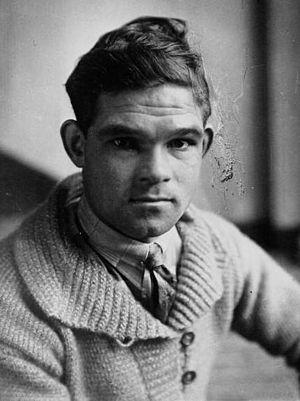
Cette page dresse la liste des coureurs de l'équipe cycliste Peugeot, équipe française de cyclisme sur route, qui a existé de 1901 à 1989.
Gaston Rebry, né le 29 janvier 1905 à Rollegem-Kapelle et mort le 3 juillet 1953 à Wevelgem, est un coureur cycliste belge.
Paris-Roubaix est l'une des plus anciennes courses cyclistes, créée en 1896 par Théodore Vienne après l'ouverture du nouveau vélodrome de Roubaix. Cette classique flandrienne s'est disputée tous les ans jusqu'à nos jours, en mars ou en avril, interrompue seulement par les deux guerres mondiales. Depuis 1966, elle ne part plus de la région parisienne mais de Picardie : de Chantilly de 1966 à 1976 et de Compiègne, depuis 1977, avant de parcourir plus de 250 kilomètres vers le nord.
Henri Fernand Lapébie dit Roger Lapébie, né le 16 janvier 1911 à Bayonne et mort le 12 octobre 1996 à Pessac, est un coureur cycliste français.